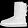
Label: Ankle boot